Kusel

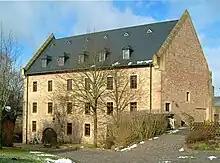
"Musikantenland Museum" in the tithe barn

Roughly six kilometres’ driving distance from downtown Kusel stands Castle Lichtenberg. With a length of 425 m, it is Germany's biggest castle ruin. It stands near Thallichtenberg. Integrated into the complex is the Musikantenland Museum, which documents the history of the "Musikantenland". For more about this cultural phenomenon, see the relevant sections in the article about Hinzweiler (Musikanten and Otto Schwarz). The GEOSKOP museum of the primeval world was opened at the castle as an outpost of the "Pfalzmuseum für Naturkunde" (Palatine Museum for Natural History) in 1998. It is devoted mainly to the geological history of the local rotliegend rocks.